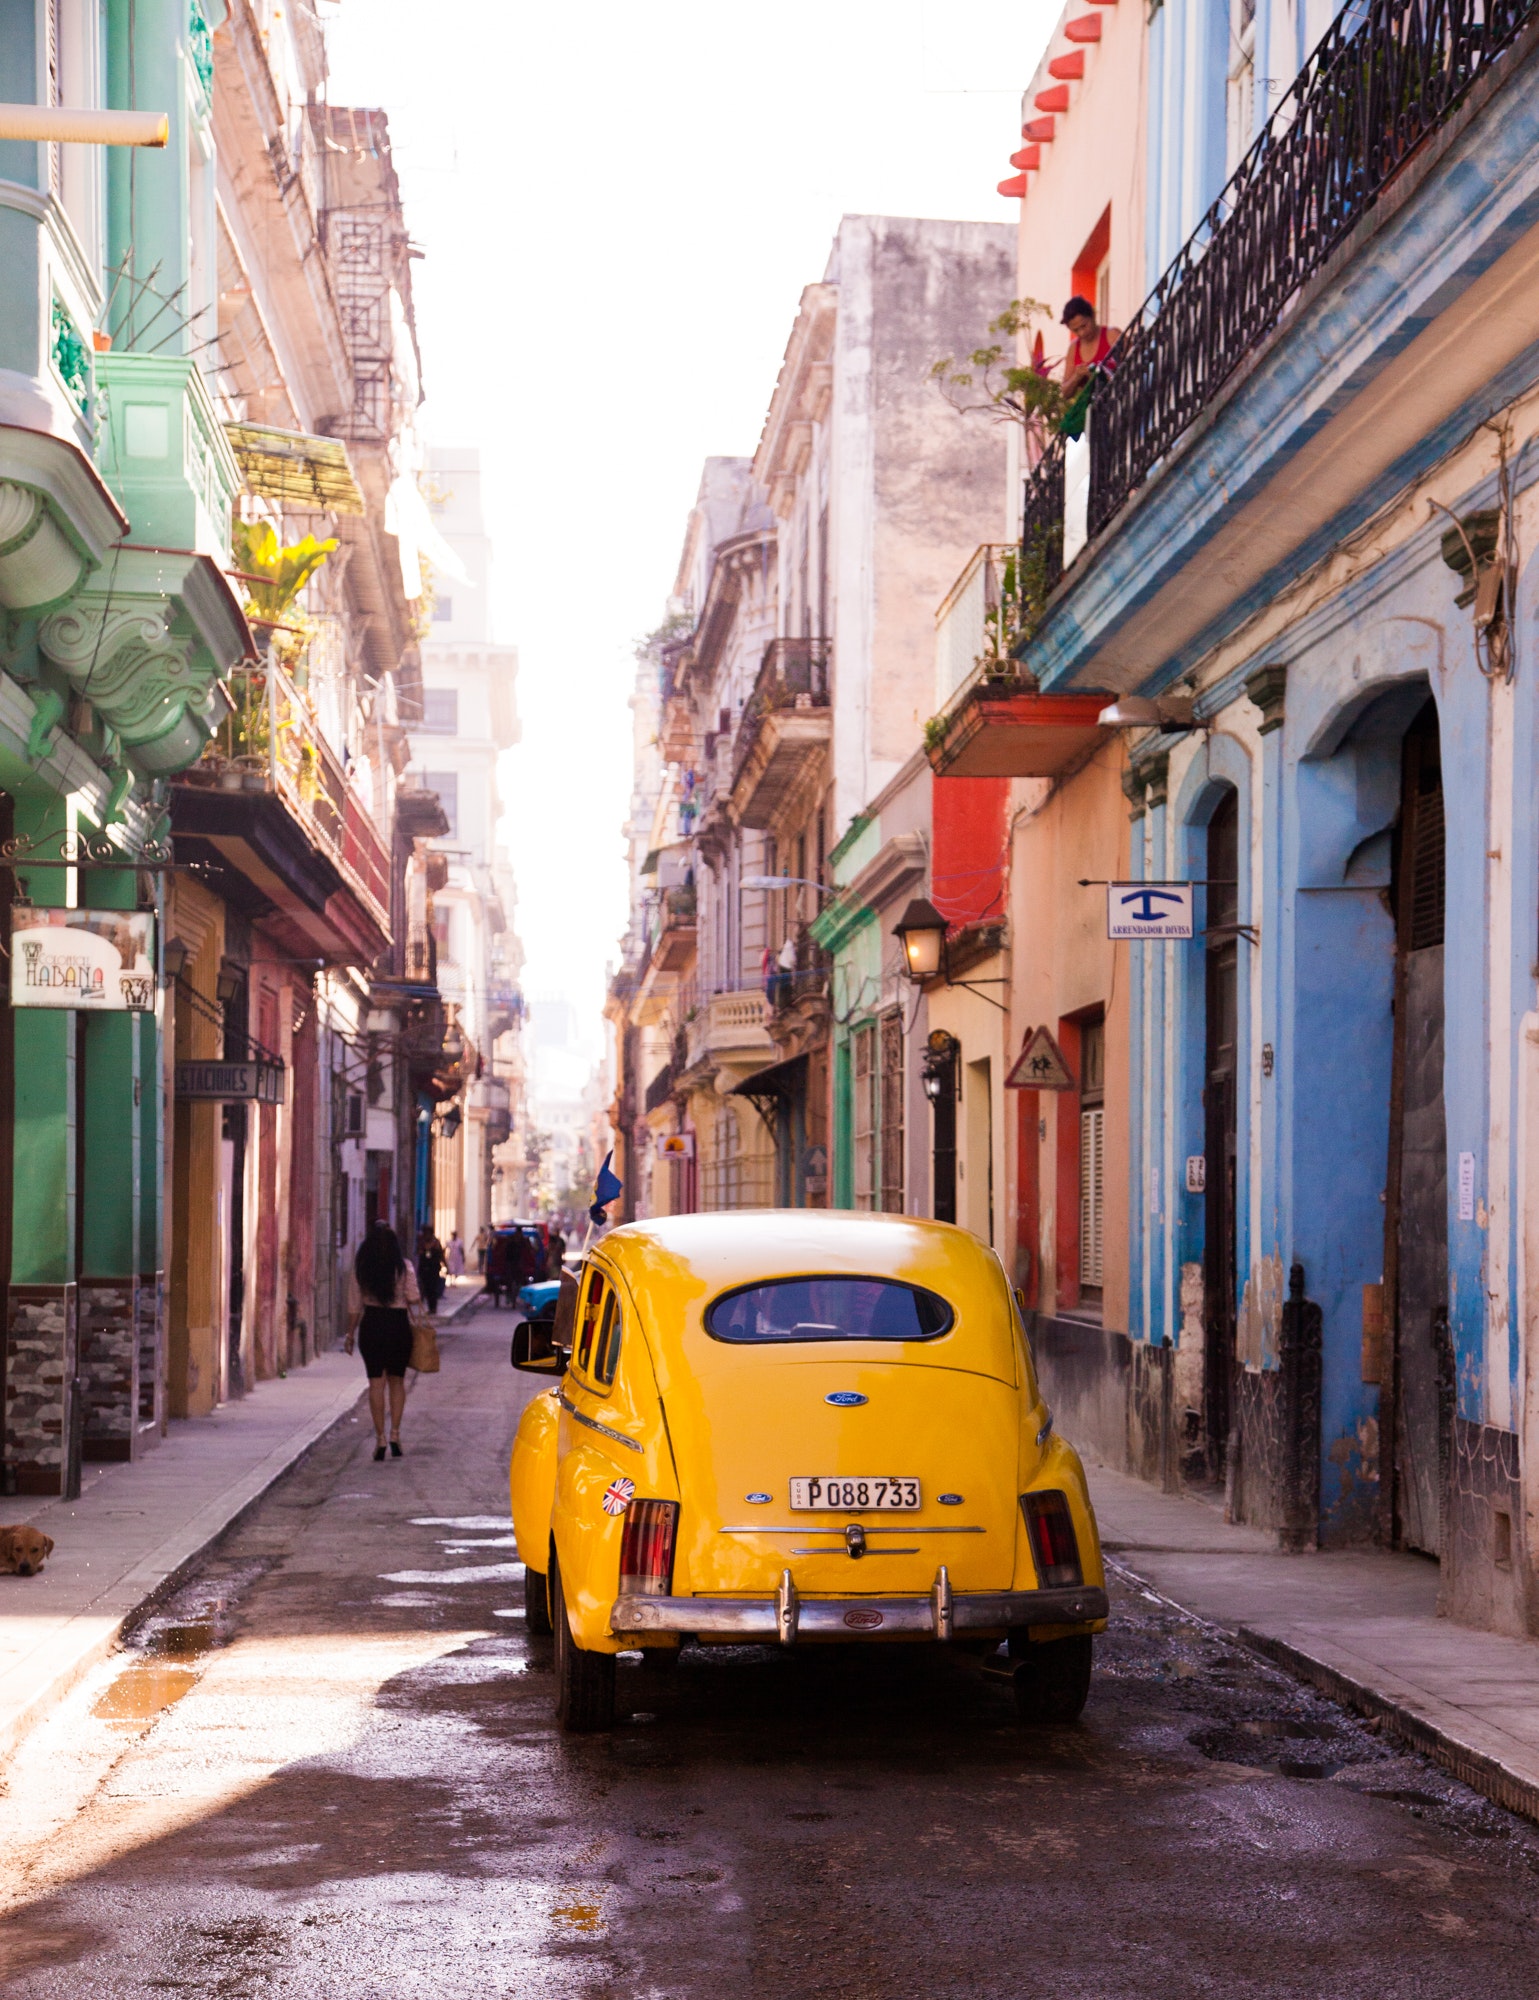
car, street, yellow, motor vehicle, vehicle, town, road, mode of transport, transport, urban area, family car, city, neighbourhood, taxi, automotive design, mid size car, subcompact car, compact car, city car, automotive exterior, classic, downtown, sedan